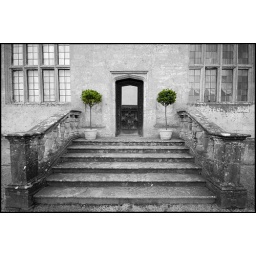
green against stone